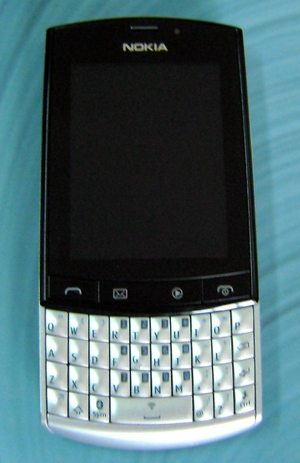
Le Nokia Asha 303 est un téléphone mobile muni d'un clavier QWERTY tournant sur une plateforme Nokia's Series 40 et optimisé pour la messagerie. Il a été annoncé au Nokia World 2011 de Londres parmi trois autres modèles Asha - Les Nokia Asha 200, 201 and 300. Le 303 est considéré comme le porte-drapeau de la famille de téléphones Asha. Ses principales caractéristiques sont le clavier QWERTY et son écran tactile capacitif, la réception 3G dans 5 bandes de fréquence, la VoIP basée sur le protocole SIP et disponible en 3G et Wi-Fi ainsi que la compatibilité avec les jeux Angry Birds ce qui était du jamais vu jusqu'ici dans la famille Series 40. Nokia Asha 303 est disponible en plusieurs langues dont la liste dépend de la région ciblée. Les modèles vendus en Asie du Sud disposent d'au moins huit langues préinstallées : anglais, Hindi, Gujarati, Marathi, Tamil, Kannada, Telugu et Malayalam.